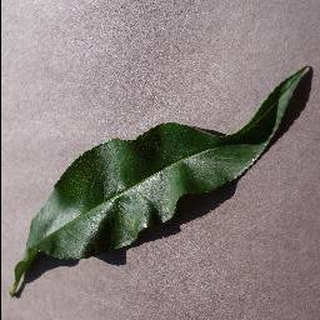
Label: healthy_peach